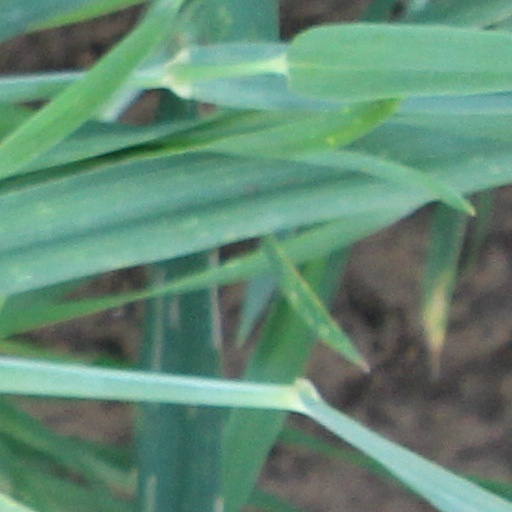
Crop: wheat